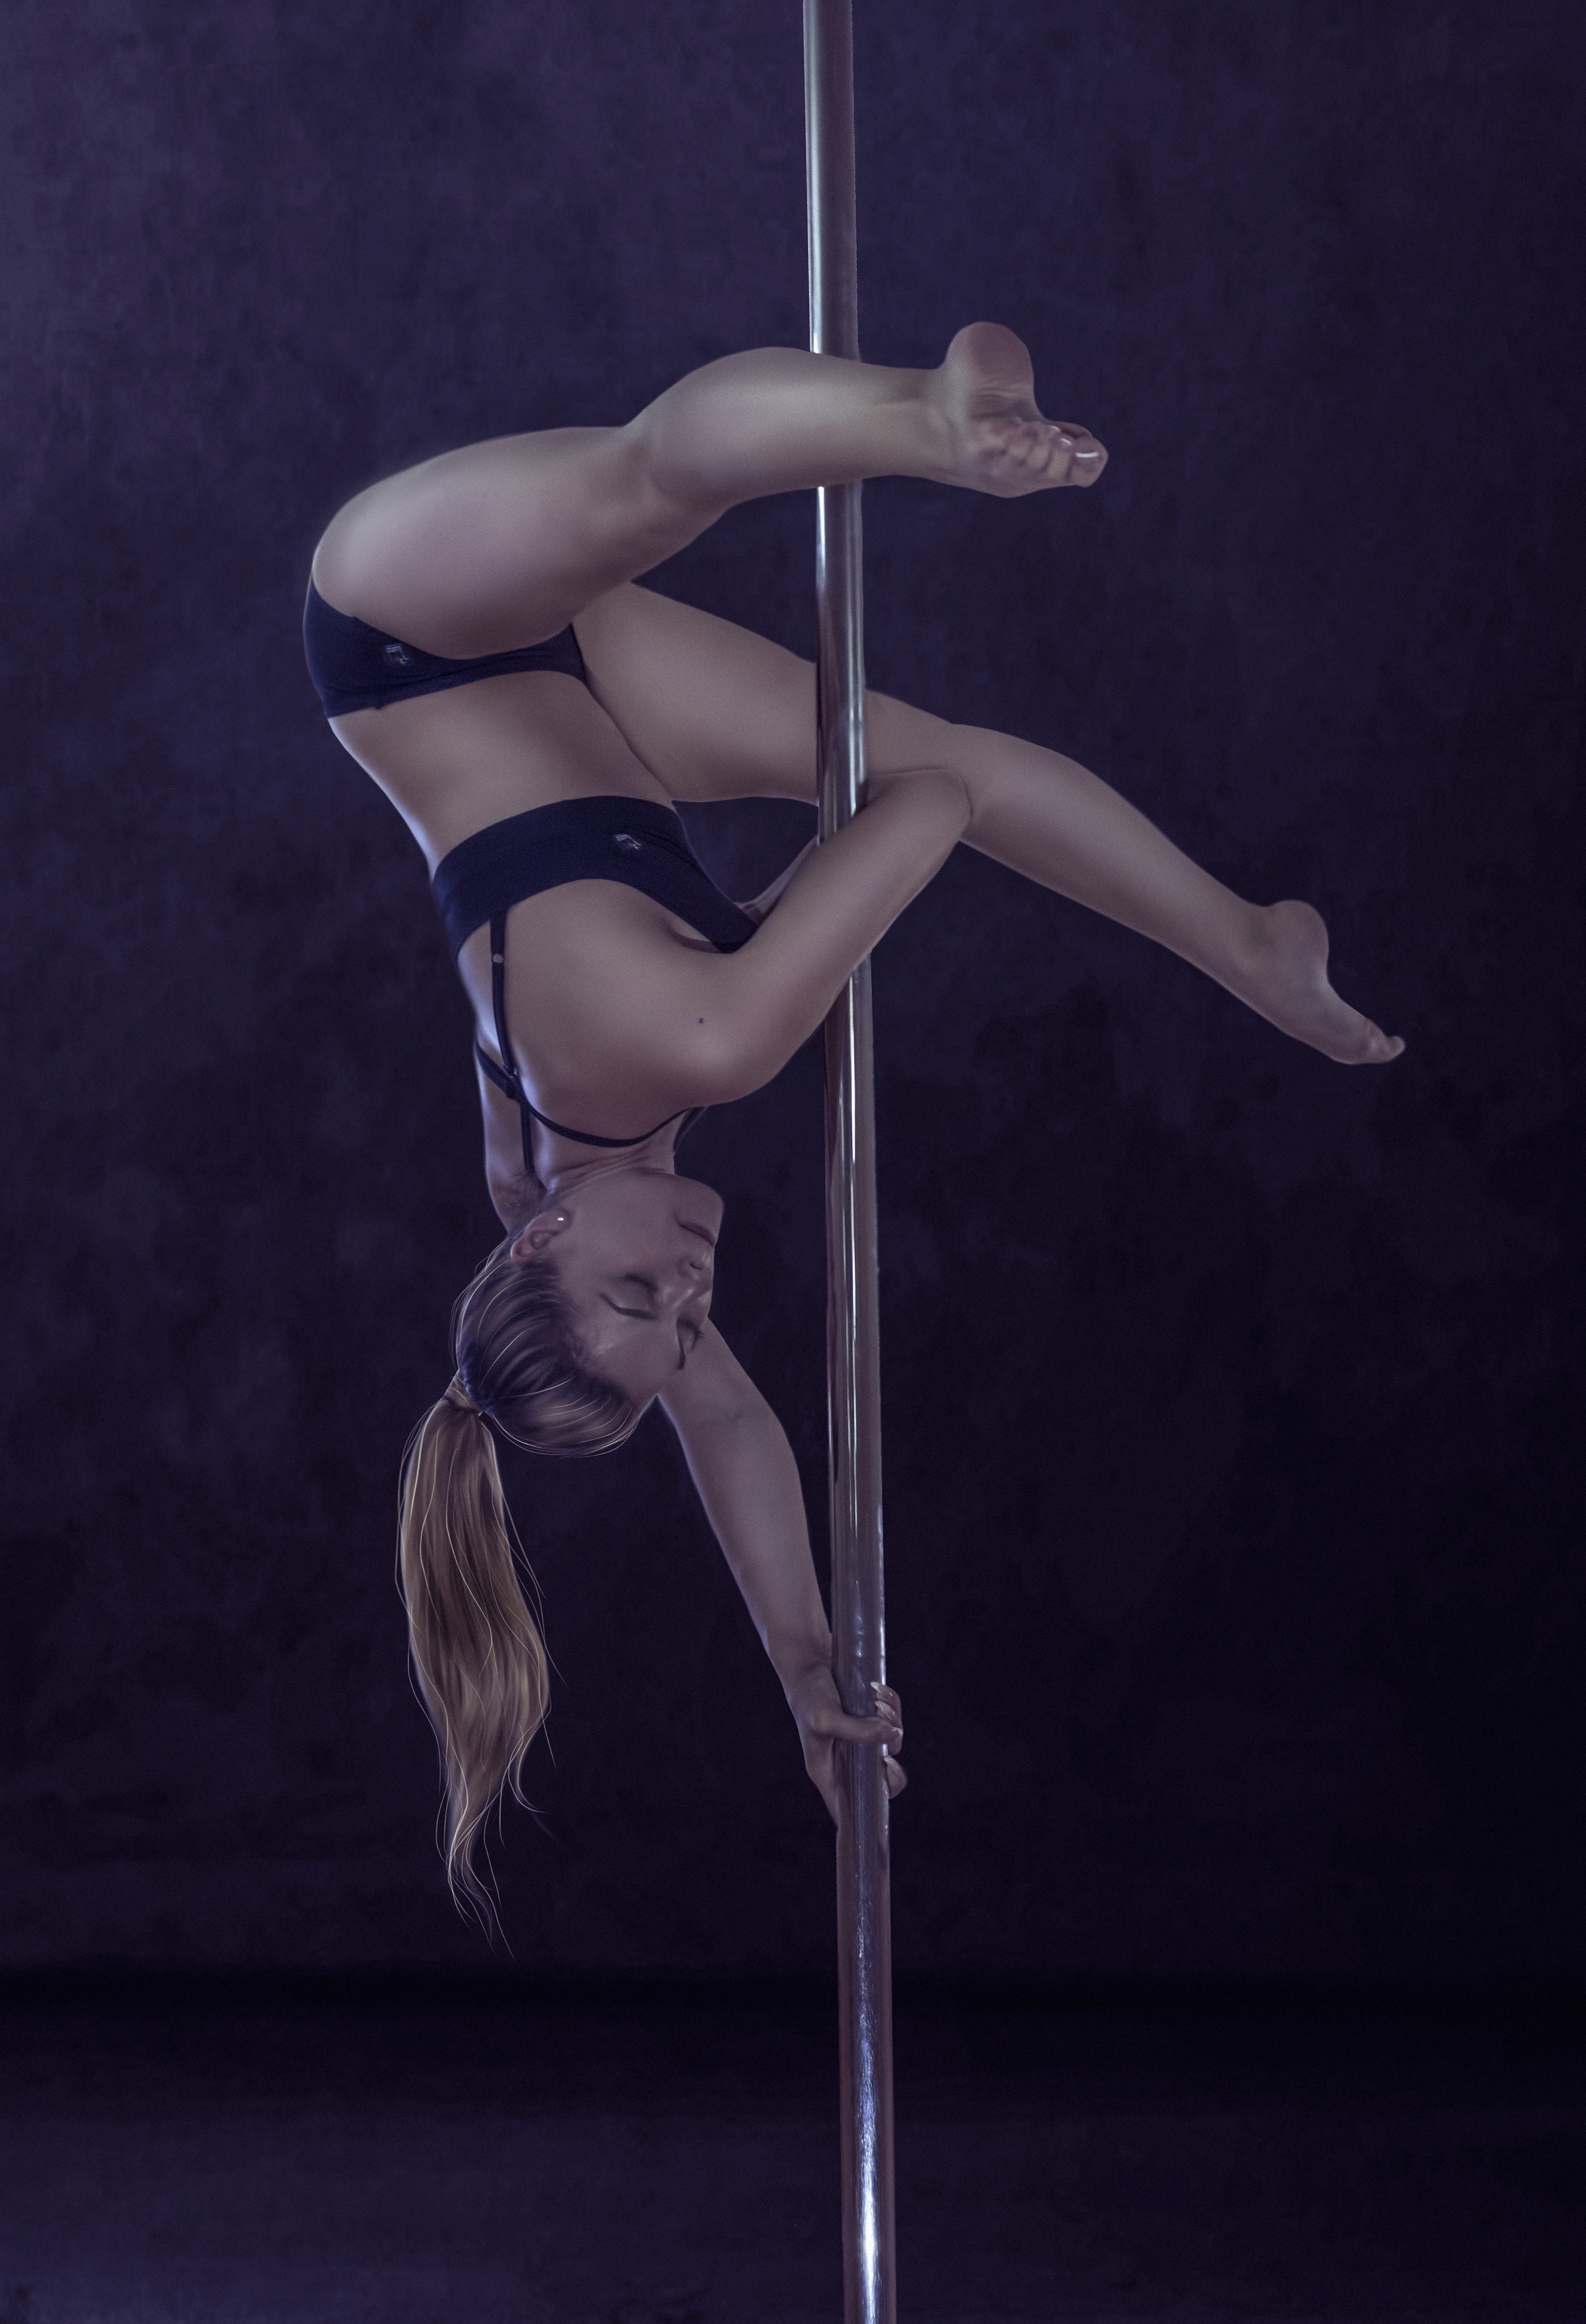
girl, woman, pole, dance, dancer, performance art, pylon, sports, event, entertainment, gymnastics, pole dance, performing arts, team sport, polidens, strip of plastic, modern dance, erotic dance, musical performance sports